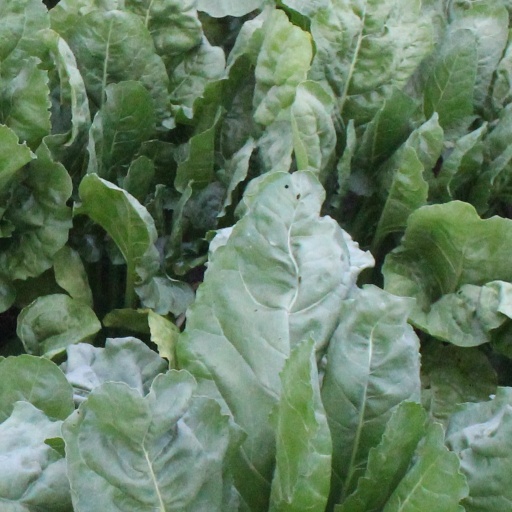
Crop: sugar beet